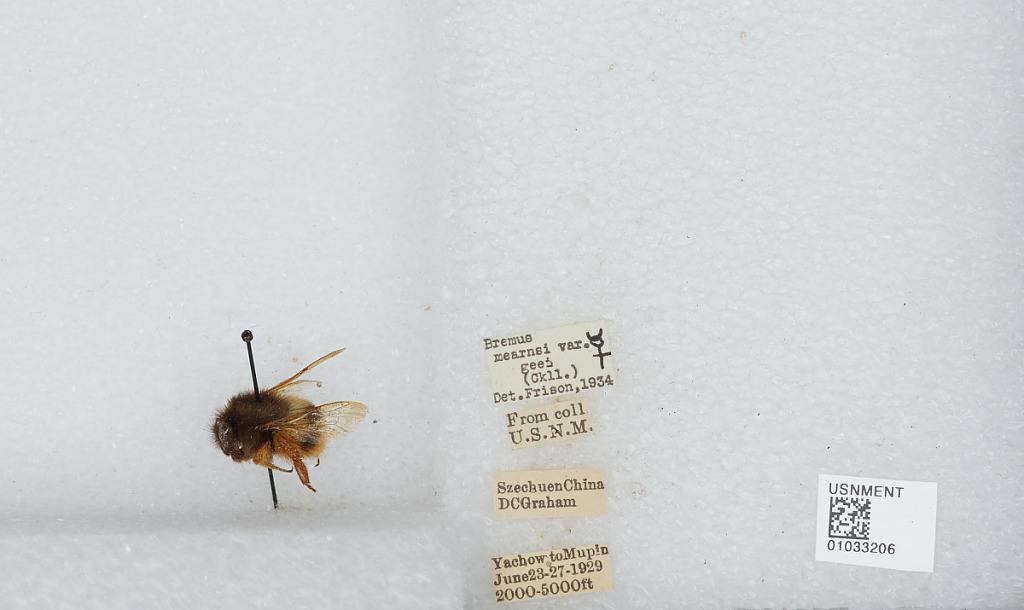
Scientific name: Bombus mearnsi Ashmead
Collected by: D. Graham
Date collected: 1929-6-23
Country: China
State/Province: Sichuan
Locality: Yachow to Mupin
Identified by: Frison